Mary Knight Wood

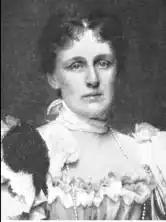
Mary Knight Wood

She was born in Easthampton, Massachusetts, the daughter of Lieutenant-governor, manufacturer and philanthropist Horatio G. Knight and Mary Ann Huntoon Knight. She attended Miss Porter's School in Farmington, Connecticut, where she studied music with Karl Klauser. She continued her education at the Charlier Institute in New York, and then went to Boston to study under Benjamin Johnson Lang. She had further studies in New York under Albert Ross Parsons, John Henry Cornell, and Henry Holden Huss.